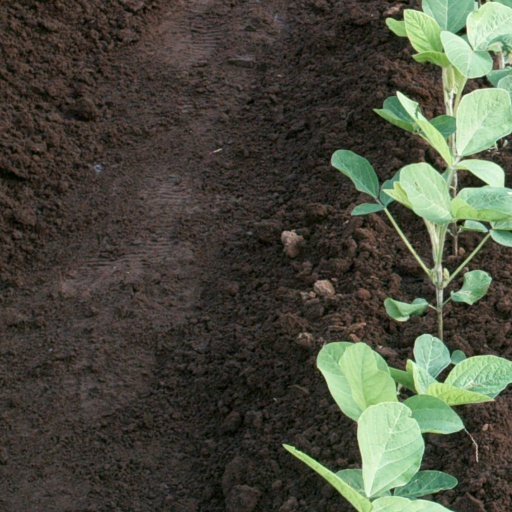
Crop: soybean